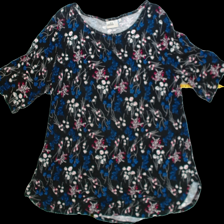
View: front
Type: T-shirt
Category: Ladies
Brand: Isolde
Colors: Multicolor, Black, White, Blue, Pink
Material: 95%viscose 5%elastane
Pattern: Floral print
Cut: Regular, C-collar
Size: L
Season: All
Trend: No trend
Stains: Yes
Price range: <50
Recommended usage: Export